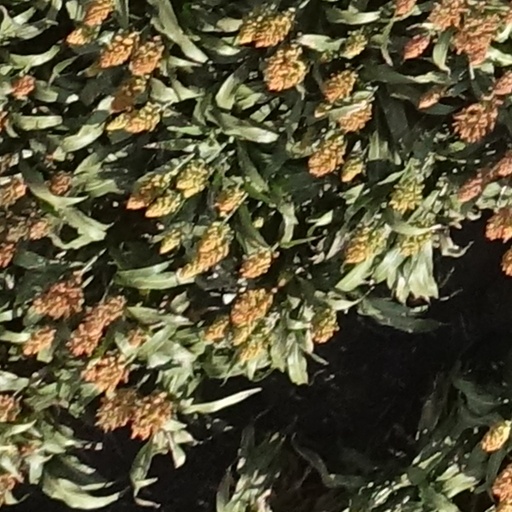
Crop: sorghum